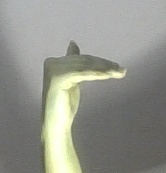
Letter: khaa